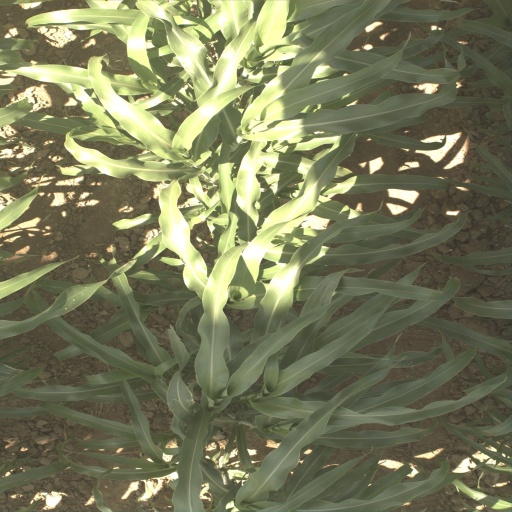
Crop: sorghum